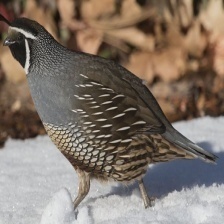
Species: CALIFORNIA QUAIL
Scientific name: CALLIPEPLA CALIFORNICA
ImageNet parent category: quail